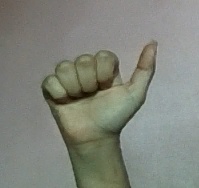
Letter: dhad